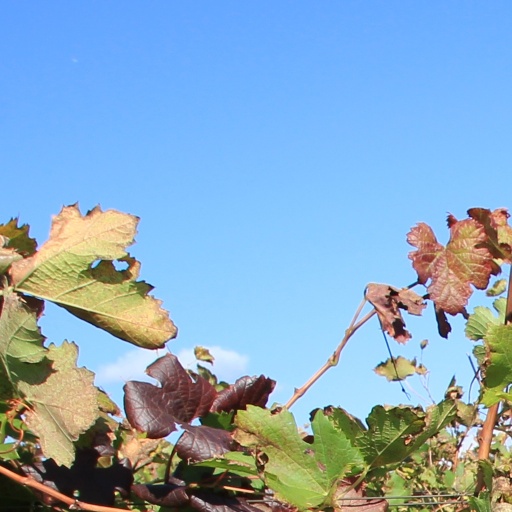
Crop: grape